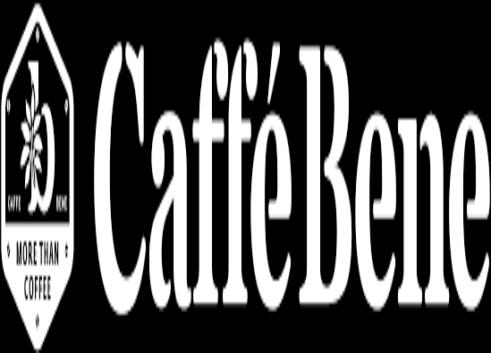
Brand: Caffe Bene
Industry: Food